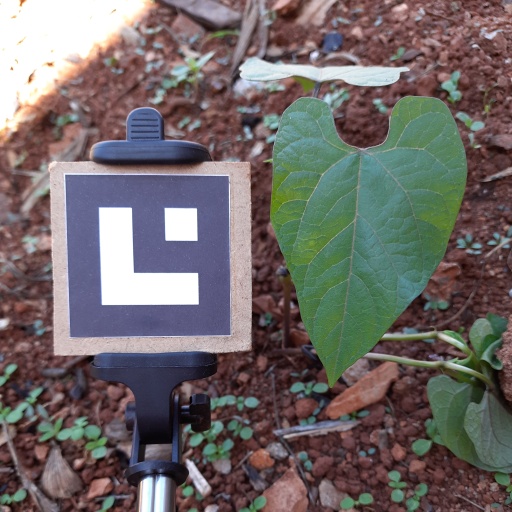
Observations: wavy surface, no eating holes, under shade